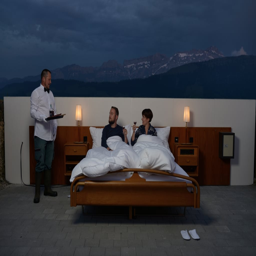
this single hotel room in the middle is completely open to the air